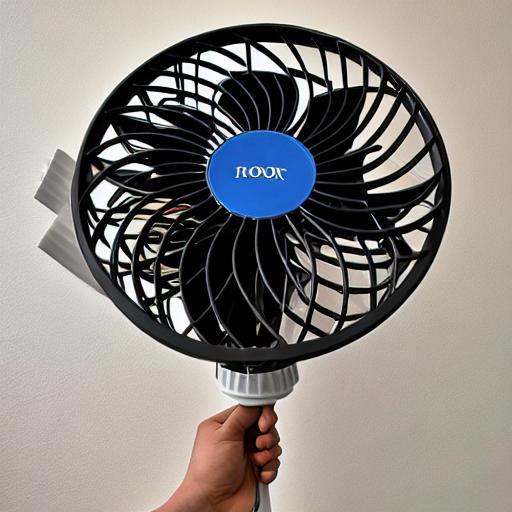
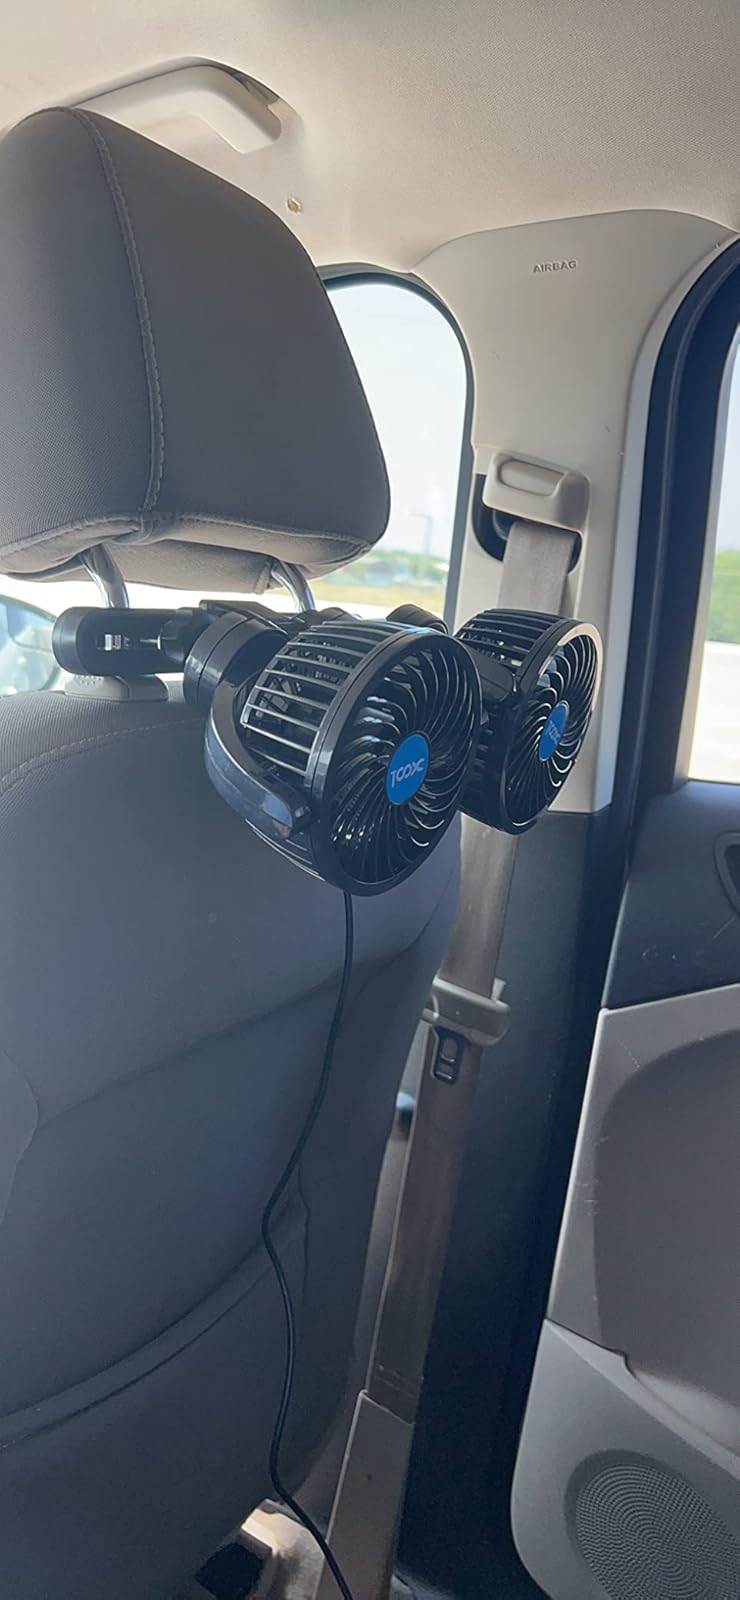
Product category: fan
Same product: no